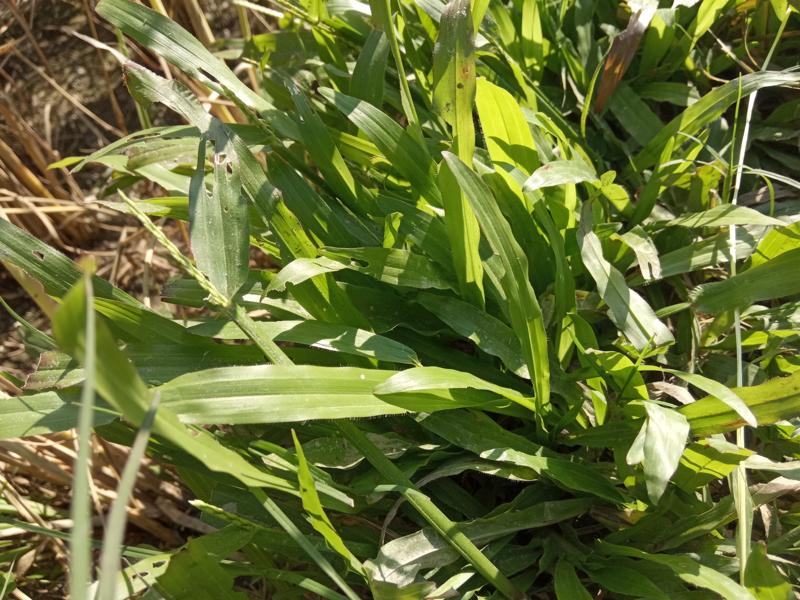
Weed species: Paspalum scrobiculatum